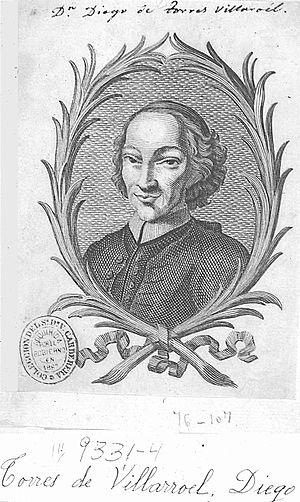
Diego de Torres Villarroel, né à Salamanque le 16 juin 1694 et mort dans la même ville le 19 juin 1770, est un écrivain, poète, dramaturge, médecin, prêtre et professeur à l'Université de Salamanque espagnol.